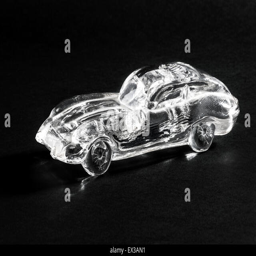
ornamental glass model of retro classic car over a black background